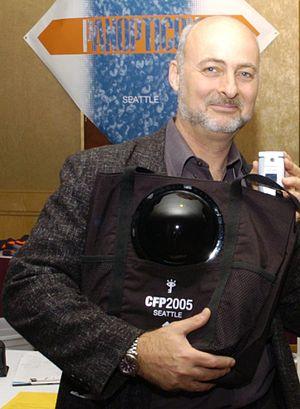
Glen David Brin, né le 6 octobre 1950 à Glendale en Californie, est un auteur américain de science-fiction classé parmi les auteurs de hard science fiction ou d'anticipation scientifique.